Rai stones

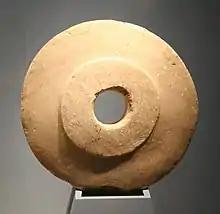
Rai stone at the Hamburg Ethnology Museum

Rai stones are approximately round, although some more recent ones are rather elongated. In the best-worked ones, the thickness gradually decreases from the center to the rim or in two or three steps. The central hole has about 1/6 of the diameter of the stone. Sometimes there are additional holes off center. The diameter varies from to , but most are between .